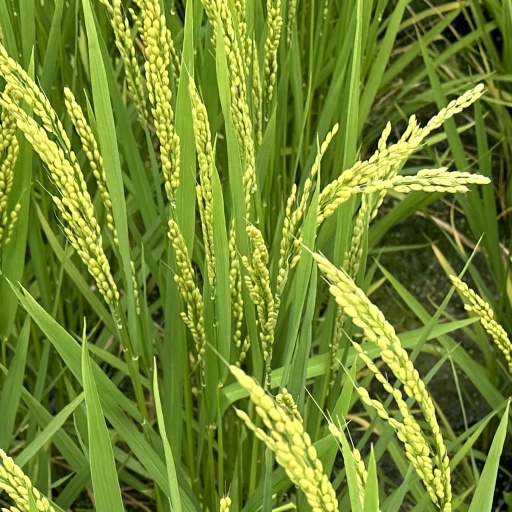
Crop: rice